Leslie Alcock

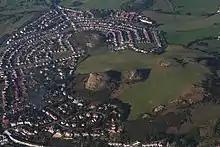
Alcock directed excavations at Deganwy Castle between 1961 and 1966.

Alcock was born at Cheadle Hulme, Stockport, near Manchester, son of clerk Philip John Alcock and Mary Ethel (née Bagley). He won a scholarship to Manchester Grammar School in 1935. Alcock left school in 1942, subsequently joining the army and going on to serve as a captain in the Royal Gurkha Rifles during World War II. After demobilisation in 1946, he won a scholarship to Brasenose College, Oxford, where he read Modern History from 1946 to 1949. He pursued his interest in archaeology through the Oxford Archaeology Society, becoming its president. He met his wife Elizabeth during this period, and they were married in 1950, shortly before he left Britain to become the first director of the Archaeological Survey of Pakistan. He had previously returned to the sub-continent to serve as Sir Mortimer Wheeler's deputy on the excavations at Mohenjodaro. This relationship was to prove more valuable than the directorship of the survey, which he left after not being paid for several months. Back in Britain, a short stint as curator at the Abbey House Museum in Leeds in 1952 was followed by a post as a junior lecturer in the Department of Archaeology at Cardiff University. He was to remain in Cardiff for 20 years, rising to the level of Reader, and undertaking his major southern British excavations at Dînas Powys in Wales (Alcock 1963) and South Cadbury (Alcock 1972). During this period, Cardiff was to emerge as one of the powerhouses of archaeology in British universities, and many of the leading figures in British archaeology today encountered Alcock as a teacher at that time.